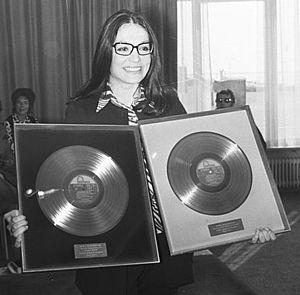
Nana Mouskouri is in Scheveningen voor het in ontvangst nemen van twee gouden platen in 1971.
Nana Mouskouri, née Ioánna Moúskhouri le 13 octobre 1934 à La Canée, est une chanteuse et une femme politique grecque.